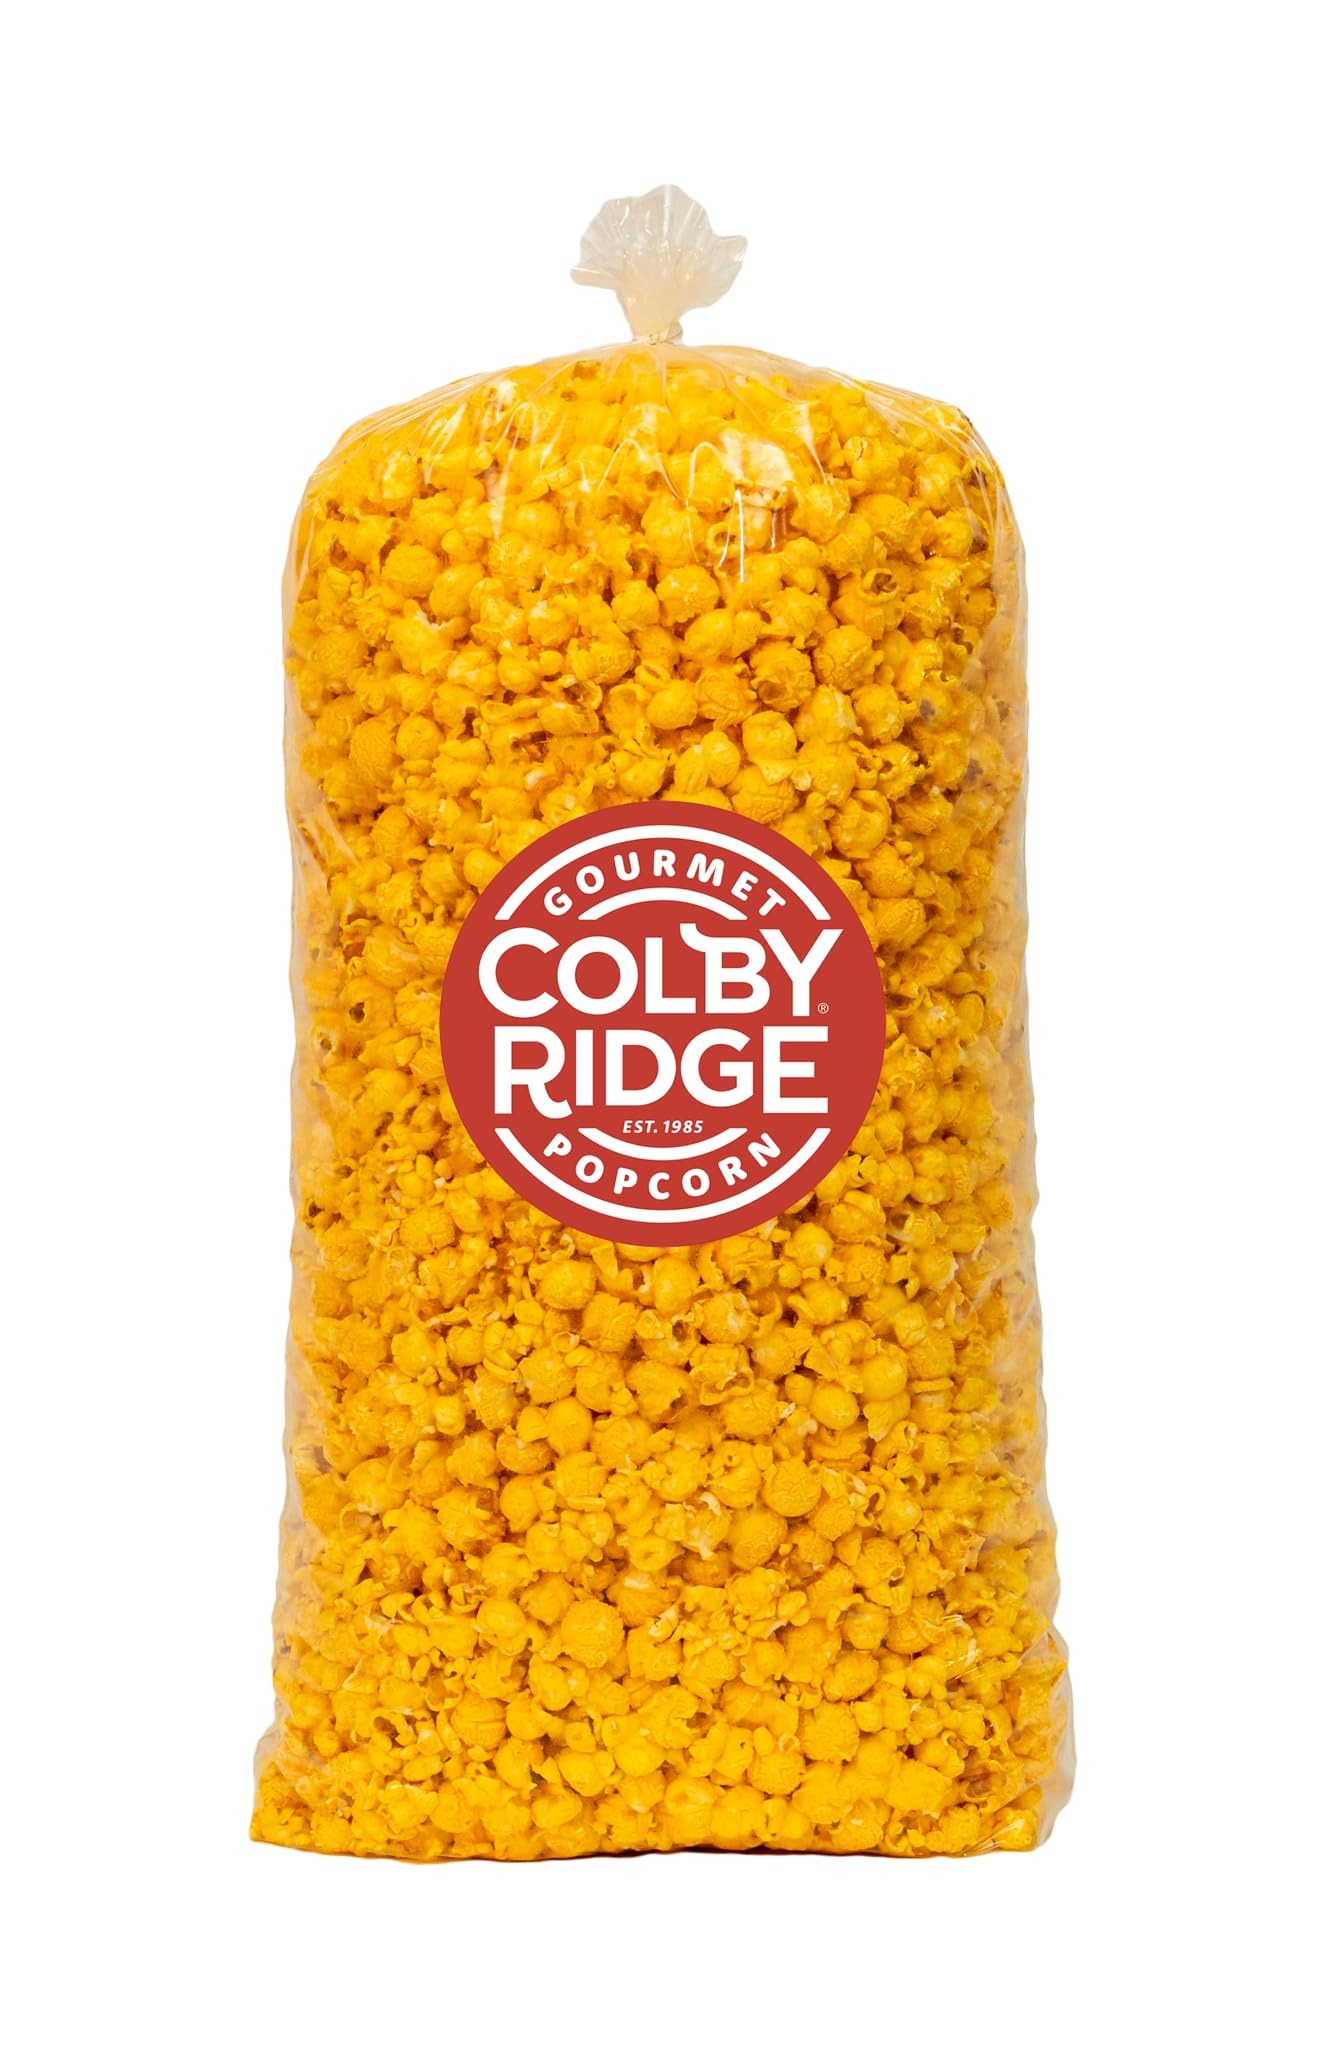
Item Name: Colby Ridge Cheddar Cheese Gourmet Craft Popped Gluten Free Popcorn Bulk Sized Large Gift Party Bags (Bulk 5 Gal. 80 Cups) (Cheddar Cheese)
Bullet Point 1: MADE FRESH DAILY (90-Day Shelf Life): We take pride in making our popcorn from scratch each day, ensuring that you receive the highest quality and freshest snack possible.
Bullet Point 2: PREMIUM INGREDIENTS: We use only the finest, non-GMO corn kernels grown on the Midwest, and top-quality seasonings to create a taste sensation that will leave you craving for more.
Bullet Point 3: FOR ALL OCCASIONS: Whether you're snacking at home, on the go, or hosting a movie night, our popcorn is the ideal treat for any situation. Prefect for concession stands, too!
Bullet Point 4: SHARE THE JOY: Our popcorn makes a delightful gift for co-workers, friends, family, and loved ones. Spread happiness with the gift of delicious, gluten free popcorn.
Bullet Point 5: SIZE: 5 Gallon = 80 Cups
Bullet Point 6: SINCE 1985: Our delicious gourmet craft popped popcorn has been popped with the finest kernels grown in the Midwest. Whether you’re looking for a light snack or an indulgent treat, our popcorn is GMO and gluten free.
Product Description: A value you won't find anywhere else on the internet! Since 1985 our delicious gourmet craft popped popcorn has been popped with the finest kernels grown in the Midwest. Whether you’re looking for a light snack or an indulgent treat, our popcorn is GMO and gluten free. The perfect way to satisfy your cravings and enjoy the crunch without the guilt. Only the good stuff
Value: 45.0
Unit: Ounce

Price: 44.99